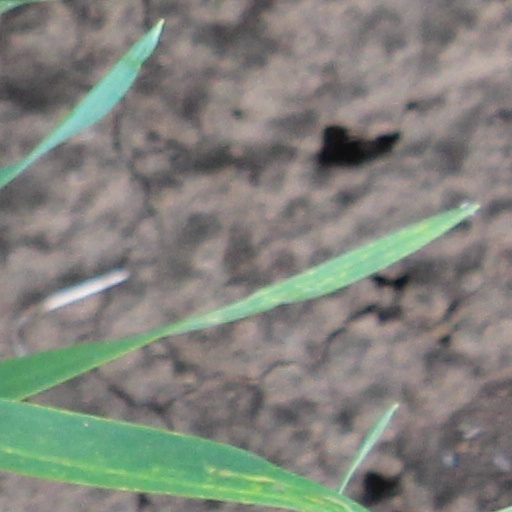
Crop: wheat